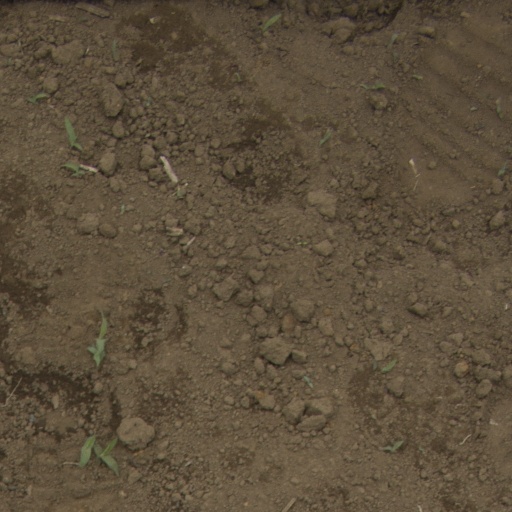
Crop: Jerusalem artichoke